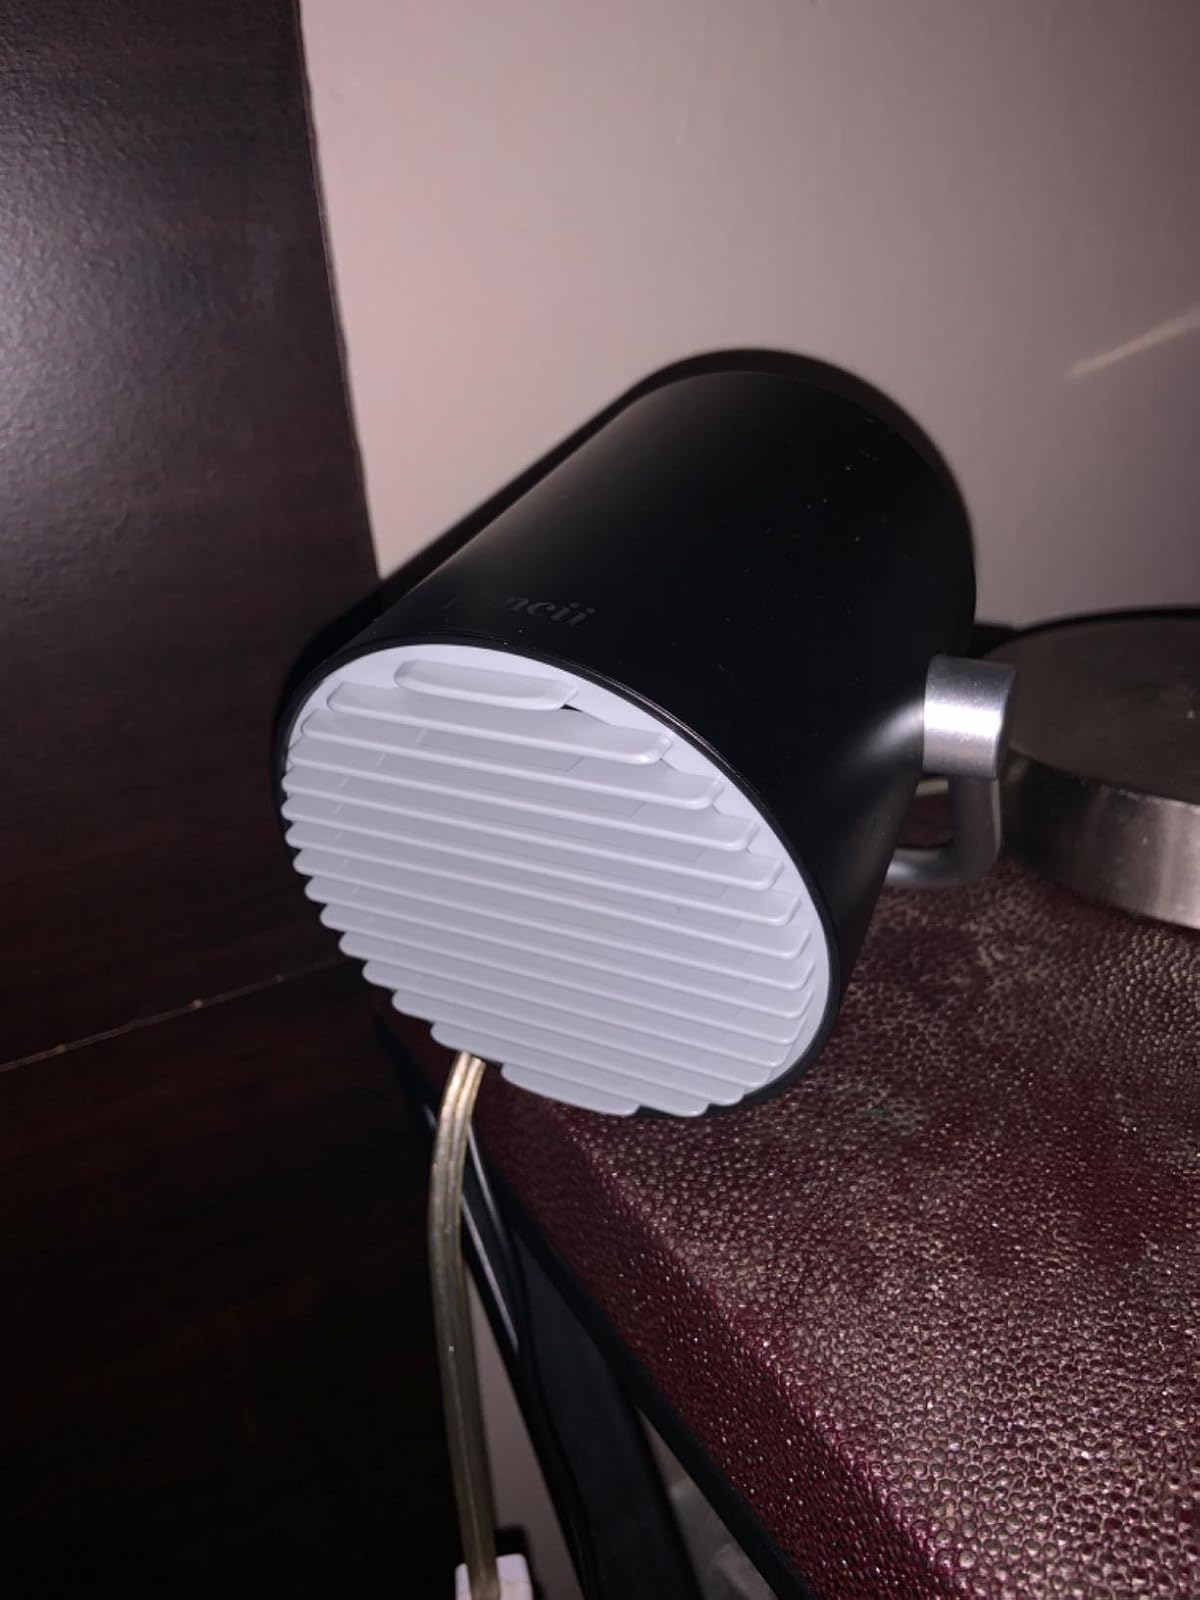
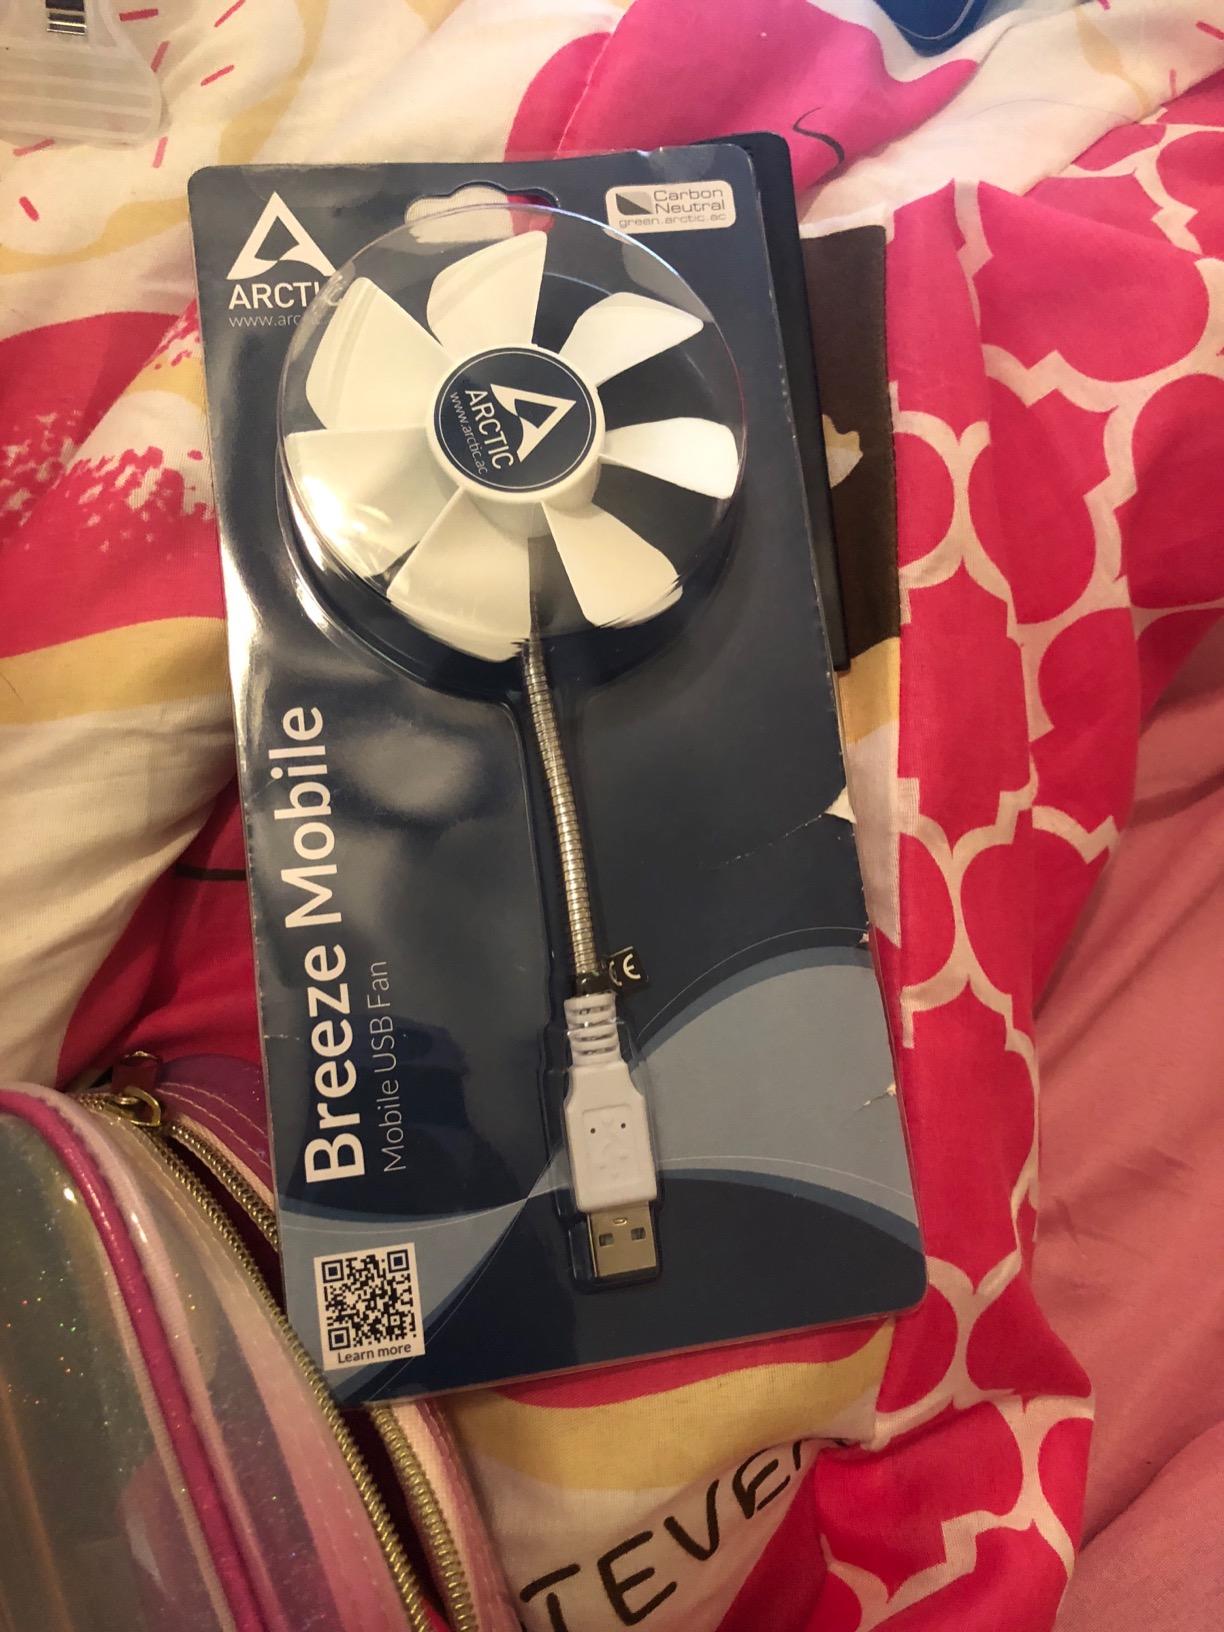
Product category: fan
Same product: no